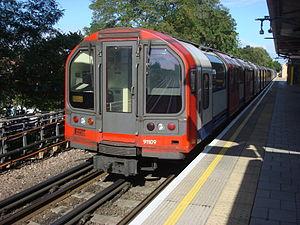
Le matériel roulant du métro de Londres a connu de nombreuses évolutions depuis l'ouverture de sa première ligne. Une grande variété de matériels a été utilisé, allant de la locomotive vapeur tractant des voitures voyageurs aux rames électriques d'aujourd'hui. Les modèles sont listés ici.